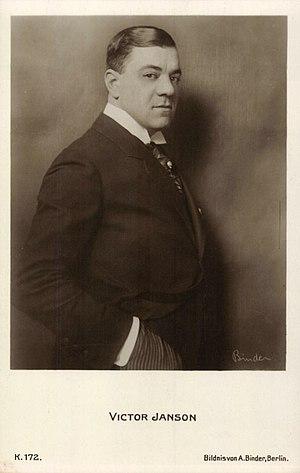
Victor Janson, né Viktor Janson le 25 septembre 1884 à Riga et mort le 29 juin 1960 à Berlin, était un acteur et réalisateur allemand.